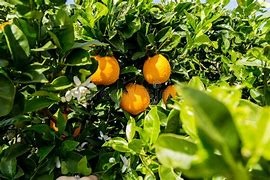
Label: mandarine